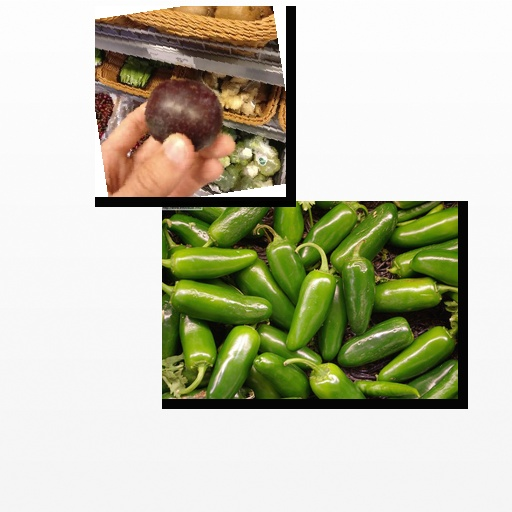
Food items: plum, jalapeno